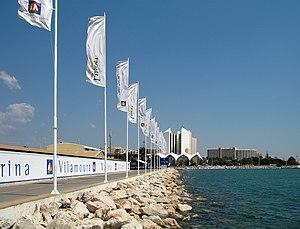
Vilamoura (Algarve, Portugal)
Vilamoura est une ville côtière de l'Algarve au Portugal. Vilamoura appartient à la municipalité de Loulé formant un complexe touristique de luxe situé sur un ancien port romain.